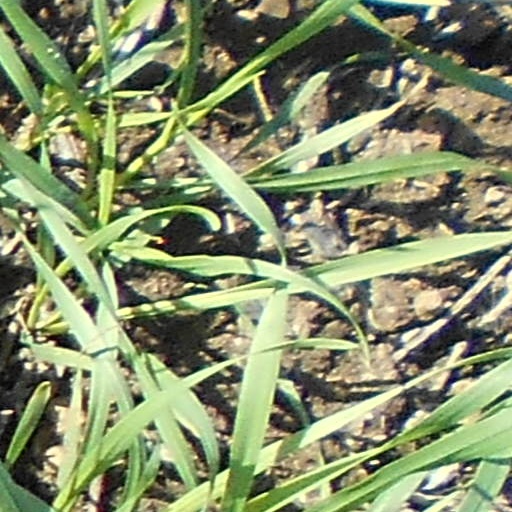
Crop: wheat